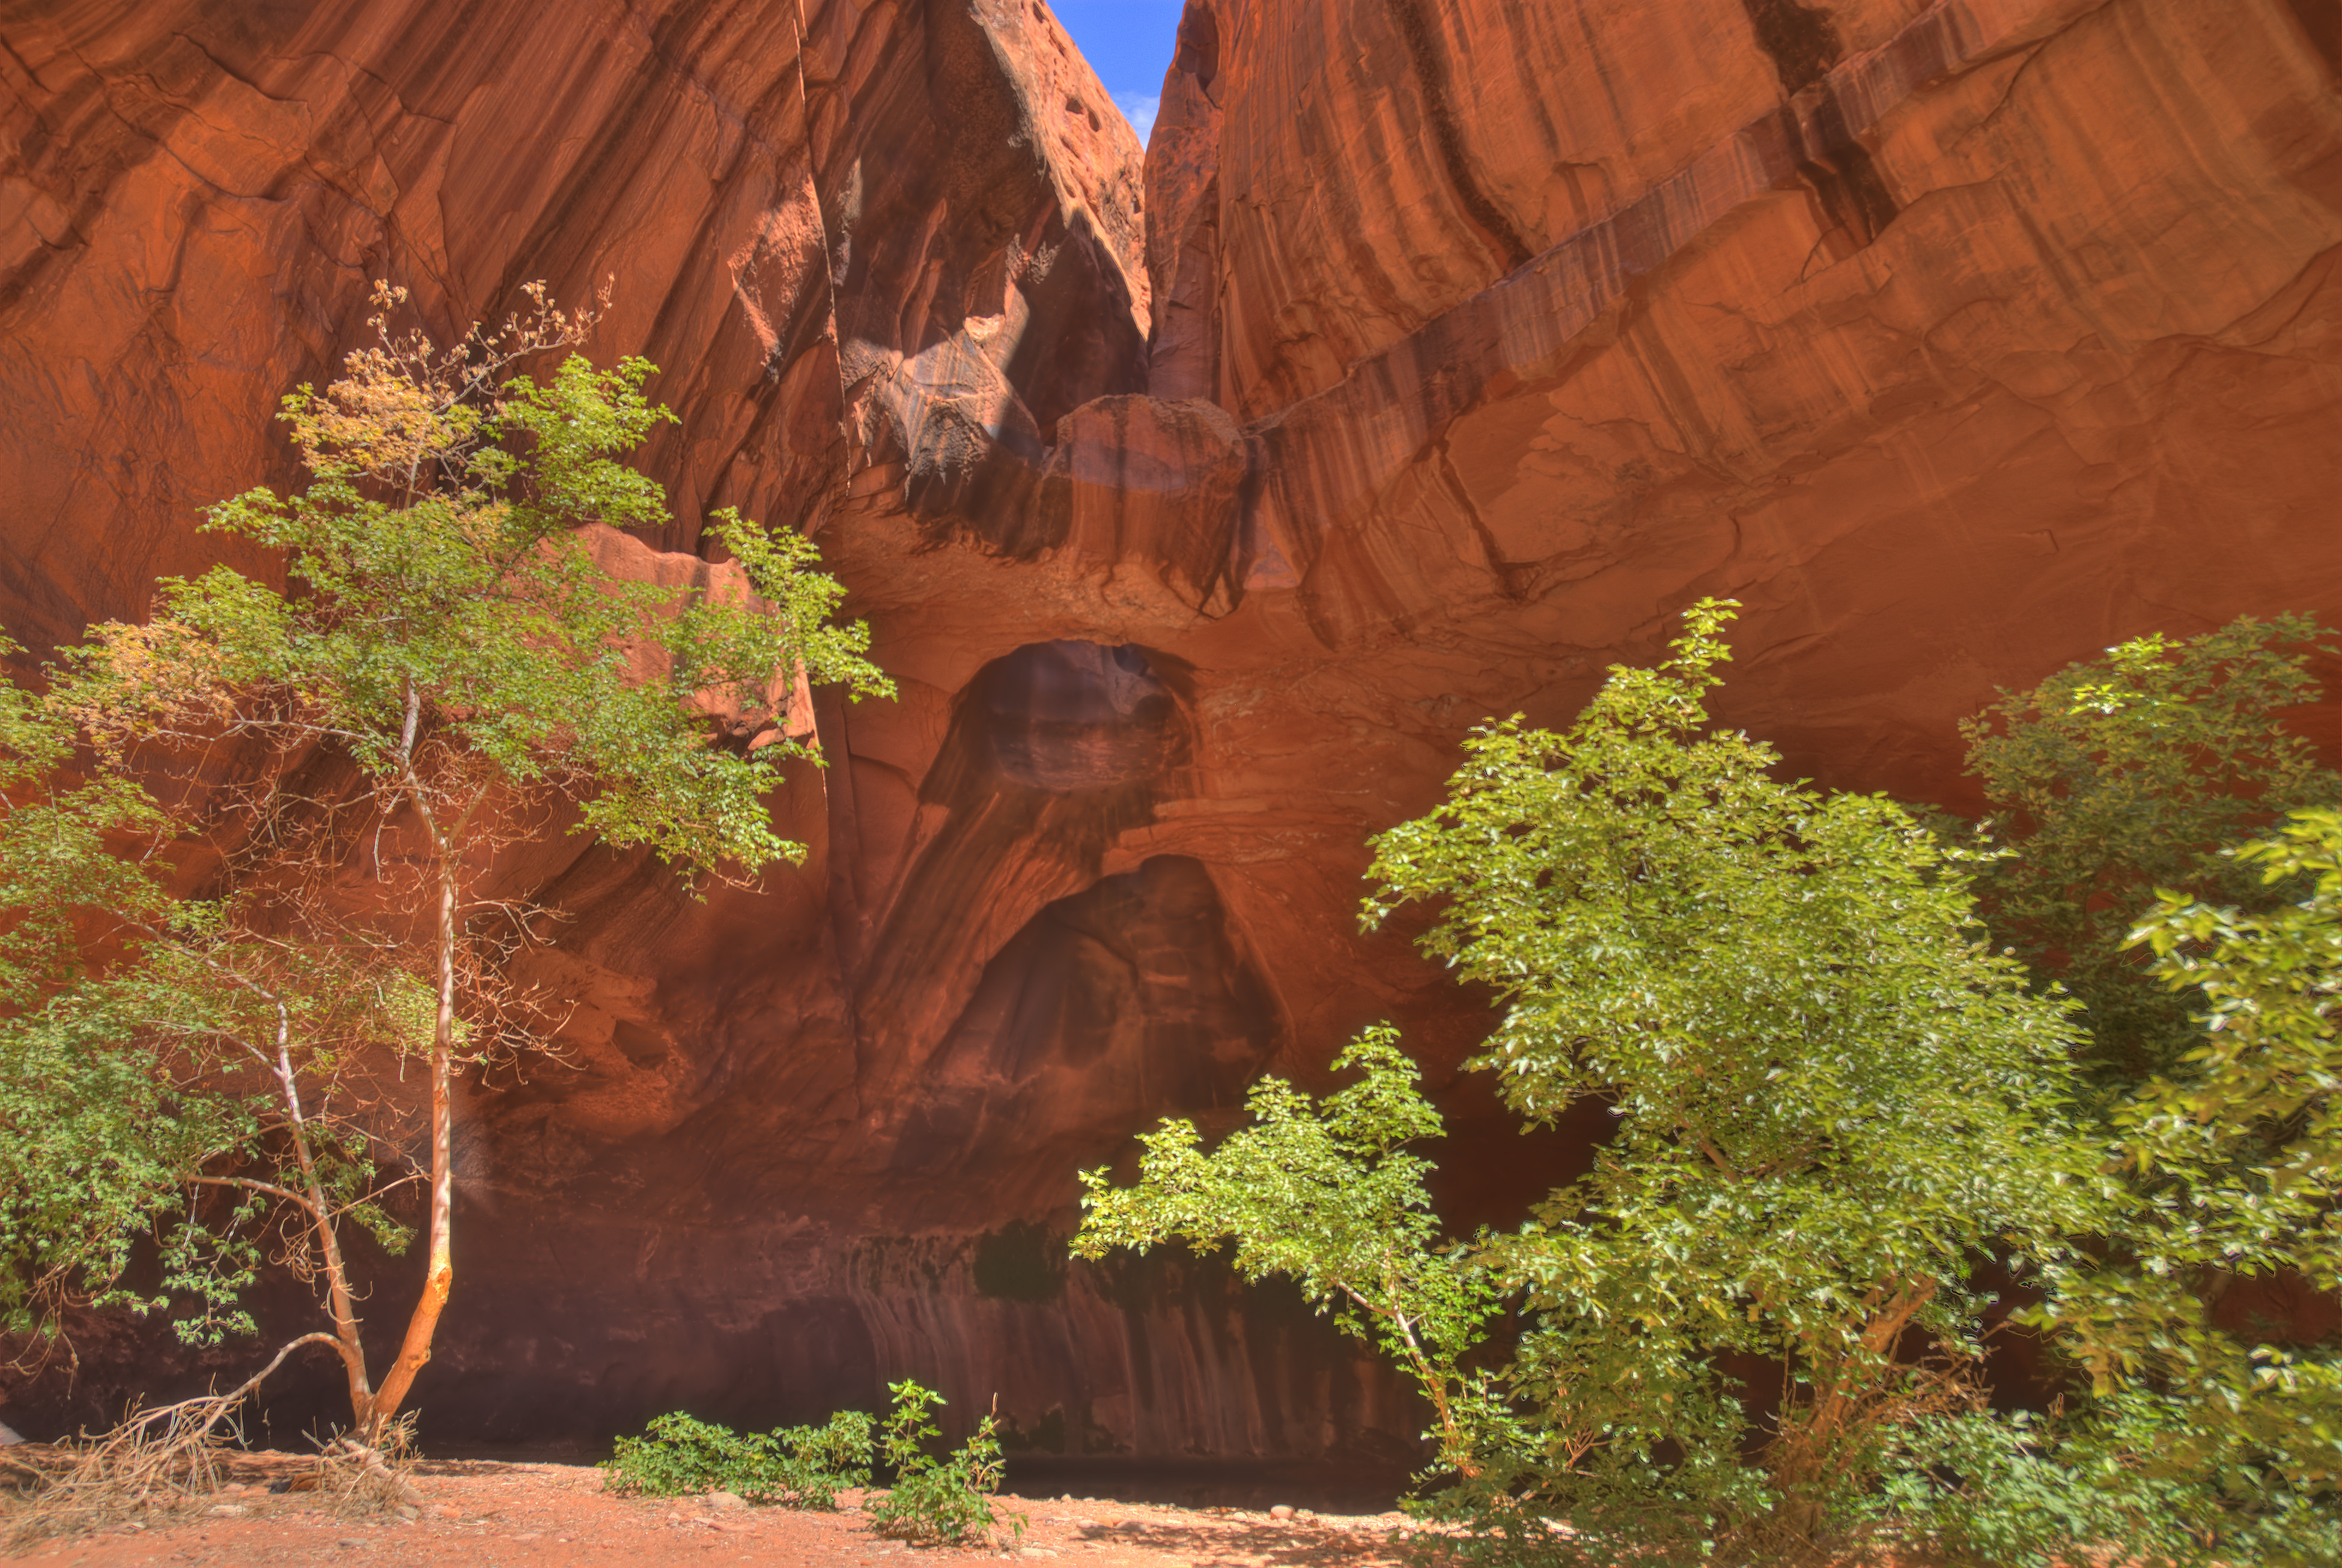
landscape, tree, rock, wilderness, leaf, flower, valley, formation, arch, autumn, soil, canyon, national park, wadi, goldencathedral, neoncanon